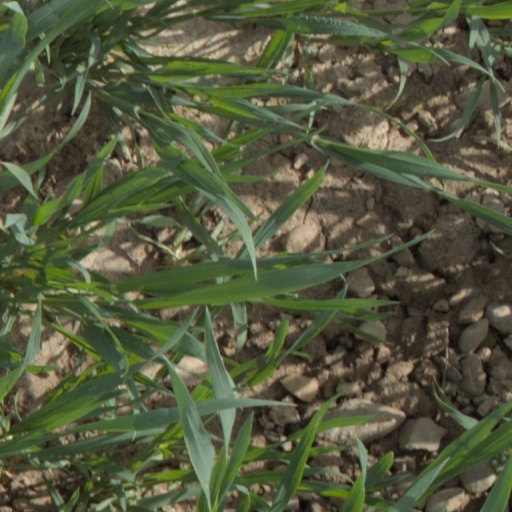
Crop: wheat